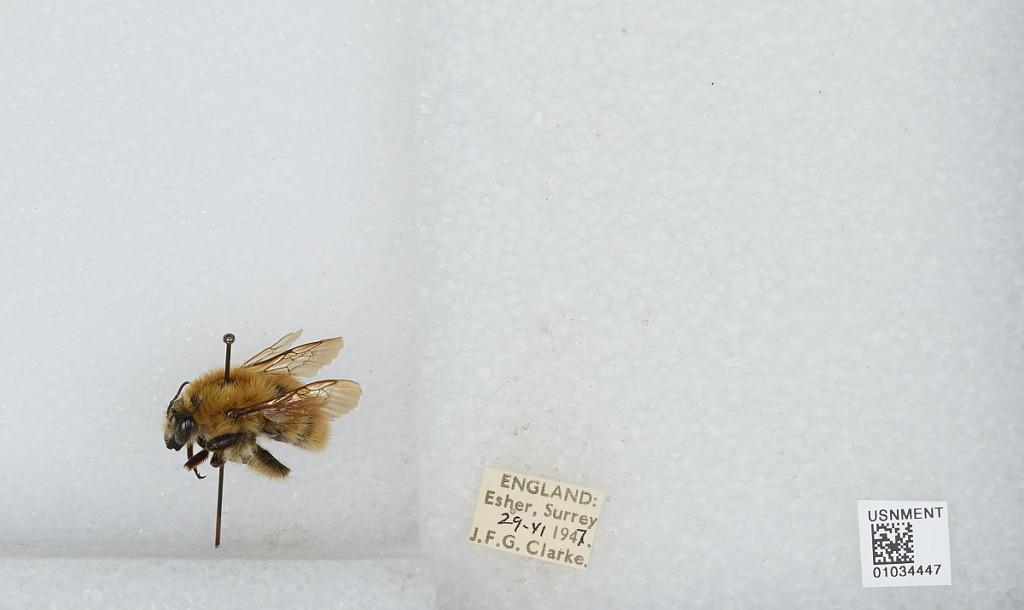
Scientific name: Bombus (Thoracobombus) muscorum (Linnaeus)
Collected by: J. Clarke
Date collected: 1947-6-29
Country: United Kingdom
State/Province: England
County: Surrey
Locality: Esher
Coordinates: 51.3691, -0.365